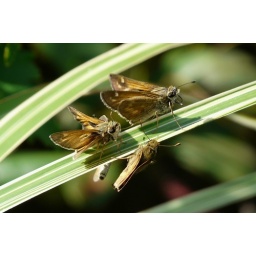
3 male Sachems fighting over the female Sachem which is the one on the top right